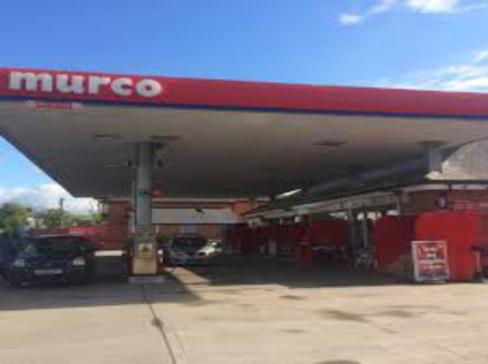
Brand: murco-2
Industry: Electronic